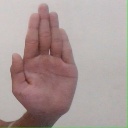
अक्षर: ध